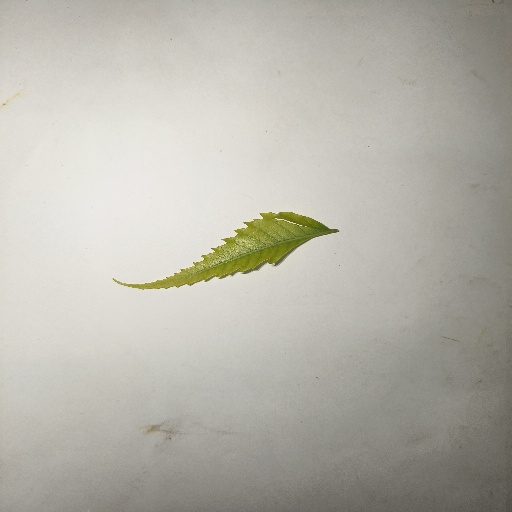
Species: Neem
Leaf condition: Yellow Leaf